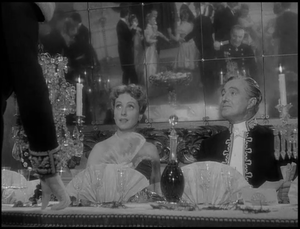
Madame de... est un film français réalisé par Max Ophüls, sorti en 1953.